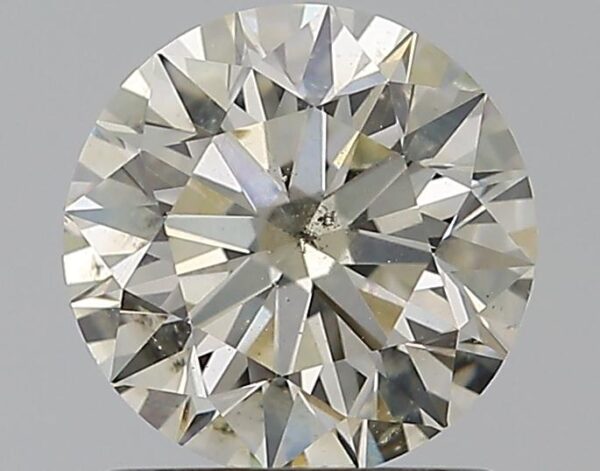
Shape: round
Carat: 1.03
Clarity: SI2
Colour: M
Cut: EX
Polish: EX
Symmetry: EX
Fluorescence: M
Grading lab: GIA
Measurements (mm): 6.42 x 6.45 x 4.03